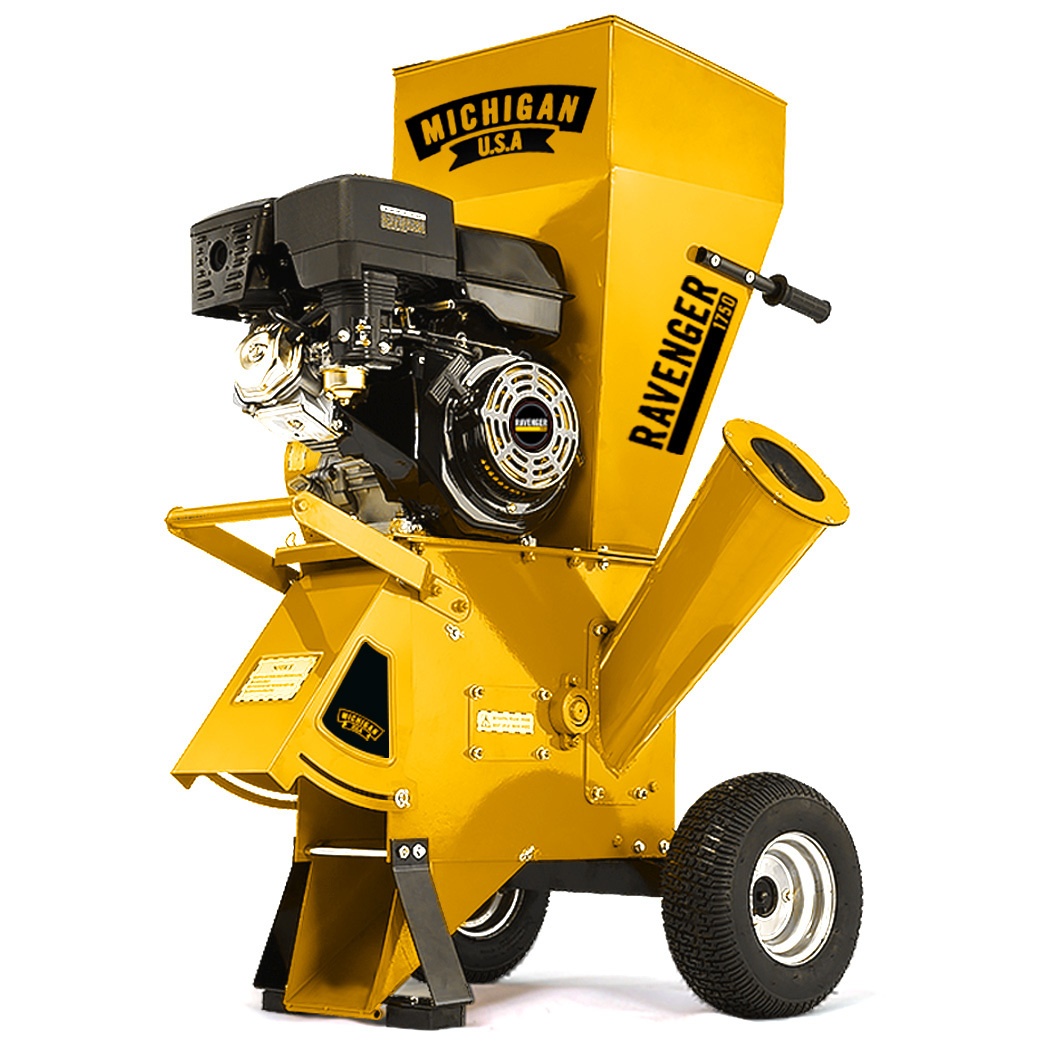
Commercial 420cc 13.4m 8.2kg Wood Chipper Mulcher with Bonus Accessories
Packing the grunt of a legendary 420cc 18HP engine, the new Michigan RAVENGER 1750 is the ultimate commercial-grade chipping machine. With all-terrain 15' never-flat wheels it'll go where you go. It'll handle any job with ease, including chipping branches of up to 3 inches in diameter. The side chute provides easy access for branches and the included pusher allows you to safely feed them right through. Bushy branches are no challenge thanks to the big hopper and you can control the direction of the mulch being expelled via the adjustable discharge throat. Now loaded with a bonus belt and accessory set, there has never been a better time to purchase Australia's hottest selling chipper. Order yours today and save hundreds on this top quality model! Genuine Michigan Ravenger Garden Chipper/ Mulcher True commercial-grade 420cc engine! Massive 4 x 2 inch branch feed chute The original 16 x floating chipping hammers Drop in bowl for bushy branches Twice the speed with Twin-Cut Dual HSS chipping blades Adjustable discharge throat 15' all terrain wheels Shipped in a heavy-duty crate BONUS blades, belts and accessories Please note, this model is not designed for tough fibrous material, such as flax, vines or palm fronds Manufacturer: Michigan Power Equipment Model: Ravenger 1750 Engine: 4-Stroke OHV Engine Displacement: 420cc Max. Output: 18.0HP / 3600 rpm Starting System: Recoil Pull Start Fuel Tank Capacity: 7.0L Engine Oil Type: 10W-30, 10W-40, 15W-30 OR 15W-40 non-synthetic engine oil (not included with purchase) Fuel Type: Regular Unleaded 95 +RON Oil Capacity: 1.1 L Max Chipping Capacity: 9cm dia. (side chute), 1cm dia. (top hopper) V-Belt Size / Type: B 1092mm Please note, this model is not designed for tough fibrous material, such as flax, vines or palm fronds IN THE BOX 1 x Michigan 1750 Chipper 1 x Accessory Kit 1 x Belts & Blade Kit 1 x Safety Feeder User Manual is accessible online SIZE & WEIGHT Carton Dimensions (L x W x H): 82 x 48 x 123cm Carton Weight: 114kg Product Dimensions (L x W x H): 80 x 93 x 131cm Product Weight: 100kg
Brand: Michigan
Category: Home & Garden > Lawn & Garden > Outdoor Power Equipment > Lawn Mowers